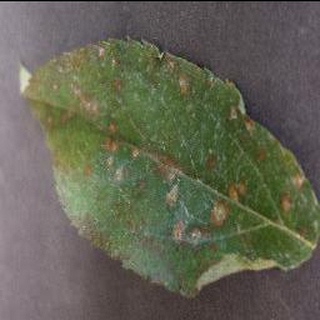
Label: apple_cedar_apple_rust